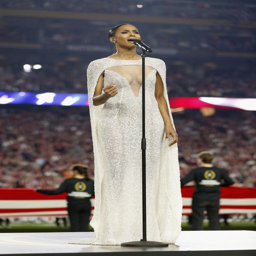
pop artist showed a little skin in this sparkly caped dress .